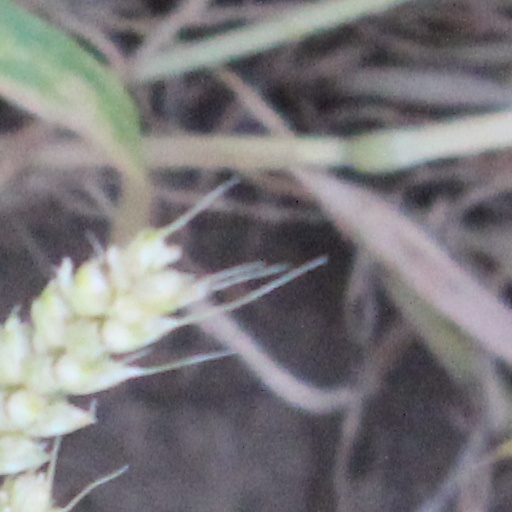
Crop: wheat